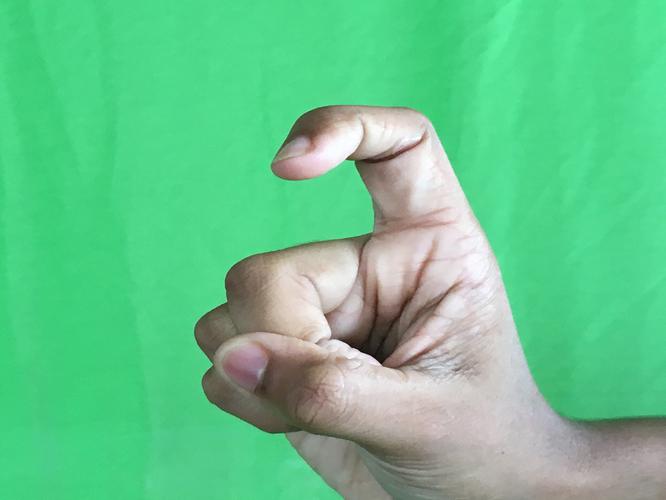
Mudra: Tamarachudam
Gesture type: single_hand